New York State Route 28

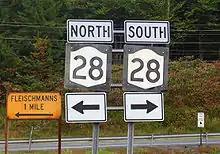
Two road signs with the number 28 in black on a white background with "North" and "South" written over them and arrows pointing in opposite directions underneath. On the left is a sign saying "Flesischmanns 1 mile" in black on a gold background with an arrow pointing to the left. Behind the signs are roads, woods and telephone wires

Across the county line in Middletown, the highway shifts towards the west. NY 28 begins a concurrency with NY 30 in Margaretville, with the routes paralleling the East Branch of the Delaware River. After crossing the Delaware River, the route ends its concurrency with NY 30, and NY 28 continues northwest through Andes as Main Street and Delaware Avenue. In the village of Delhi, the highway becomes known as Andes Road and has a short concurrency with NY 10 in the village center. North of Delhi, it continues north towards the hamlet of Meredith, proceeding west past the hamlet. In Franklin, NY 28 makes a 90-degree turn to the north at the roundabout intersection with the eastern end of NY 357.